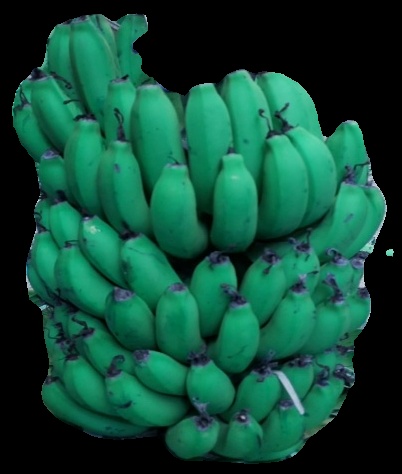
Variety: pachbale
Grade: grade2